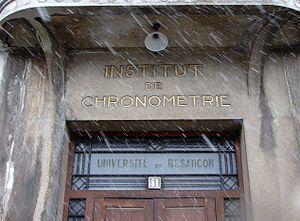
Entrée du lycée Jules Haag de Besançon (Doubs, France).
L'histoire de l'horlogerie à Besançon commence significativement à partir de la fin du XVIIIᵉ siècle, lorsque des horlogers suisses installèrent dans la capitale comtoise les premiers ateliers. Puis petit à petit des Bisontins prennent part à cette fièvre horlogère, et firent définitivement de Besançon la Capitale française de l'horlogerie lors de l'Exposition internationale de 1860, qui s'est tenue place Labourey. La ville produit jusqu'à 90 % des montres françaises en 1880, et malgré une crise dans les années 1890 et 1900, le secteur horloger se relève et poursuit sa croissance. La cité garde un rôle prépondérant dans l'horlogerie jusqu'à la crise des années 1930 et se reprend avant la Seconde Guerre mondiale, mais le secteur a diminué sa part d'activité de manière non négligeable après la fin de ce conflit. Puis les années 1970 vont mettre fin à cette épopée mythique, les grandes entreprises étant en crise à la suite du choc pétrolier.